Huffman Historic District

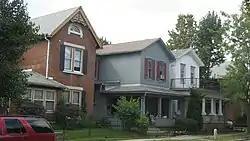
Houses along Huffman Avenue

The Huffman Historic District is a historic section of the Historic Inner East neighborhood in Dayton, Ohio, United States. Formed at the end of the nineteenth century primarily by a wealthy businessman, it has long been home to people of many different occupations and numerous places on the social ladder. After seeing very few changes throughout the twentieth century, it was named a historic site in the 1980s.